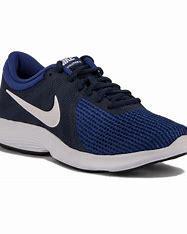
Brand: Nike
Model: Revolution 4